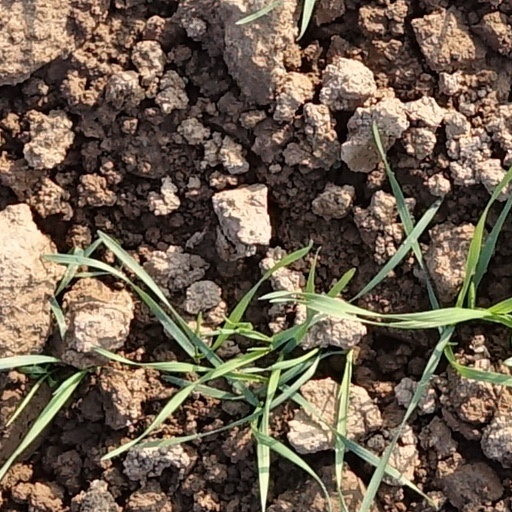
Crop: wheat